Preston Tucker

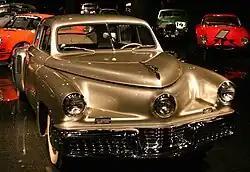
Tucker 48 at the Blackhawk Museum

Despite the outcome of the trial, speculation has continued with regard to the question of whether Tucker genuinely intended to produce a new car and bring it to market, or whether the entire enterprise was a sham, designed for the sole purpose of collecting funds from gullible investors. Tucker collectors of the Tucker Automobile Club of America have amassed over 400,000 drawings, blueprints, corporate documents, and letters which they believe suggest that Tucker was, in fact, developing the manufacturing process necessary to mass-produce the Tucker 48. They also point to the fact that by the time of the investigation, Tucker had hired over 1,900 employees, including teams of engineers and machinists. At the trial, the Tucker VP Lee Treese testified that they were 90% ready with industrial machinery at the Chicago plant to mass-produce the vehicle.